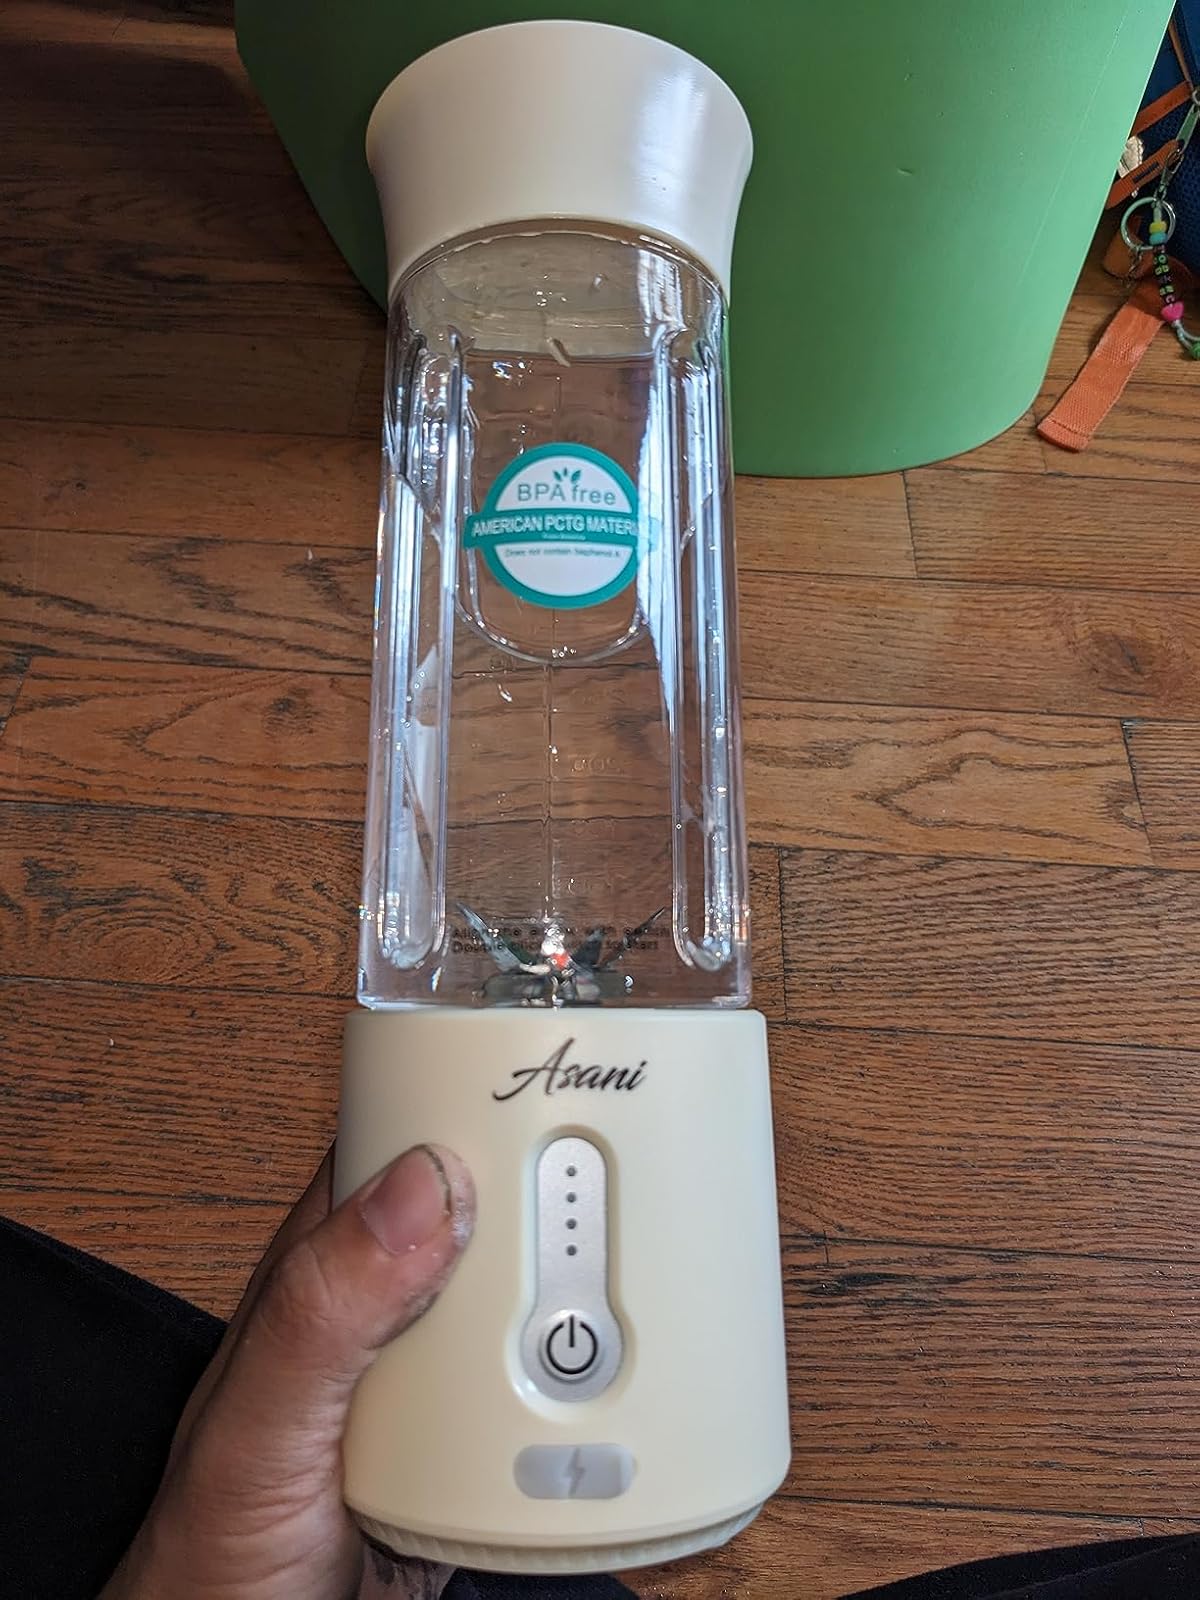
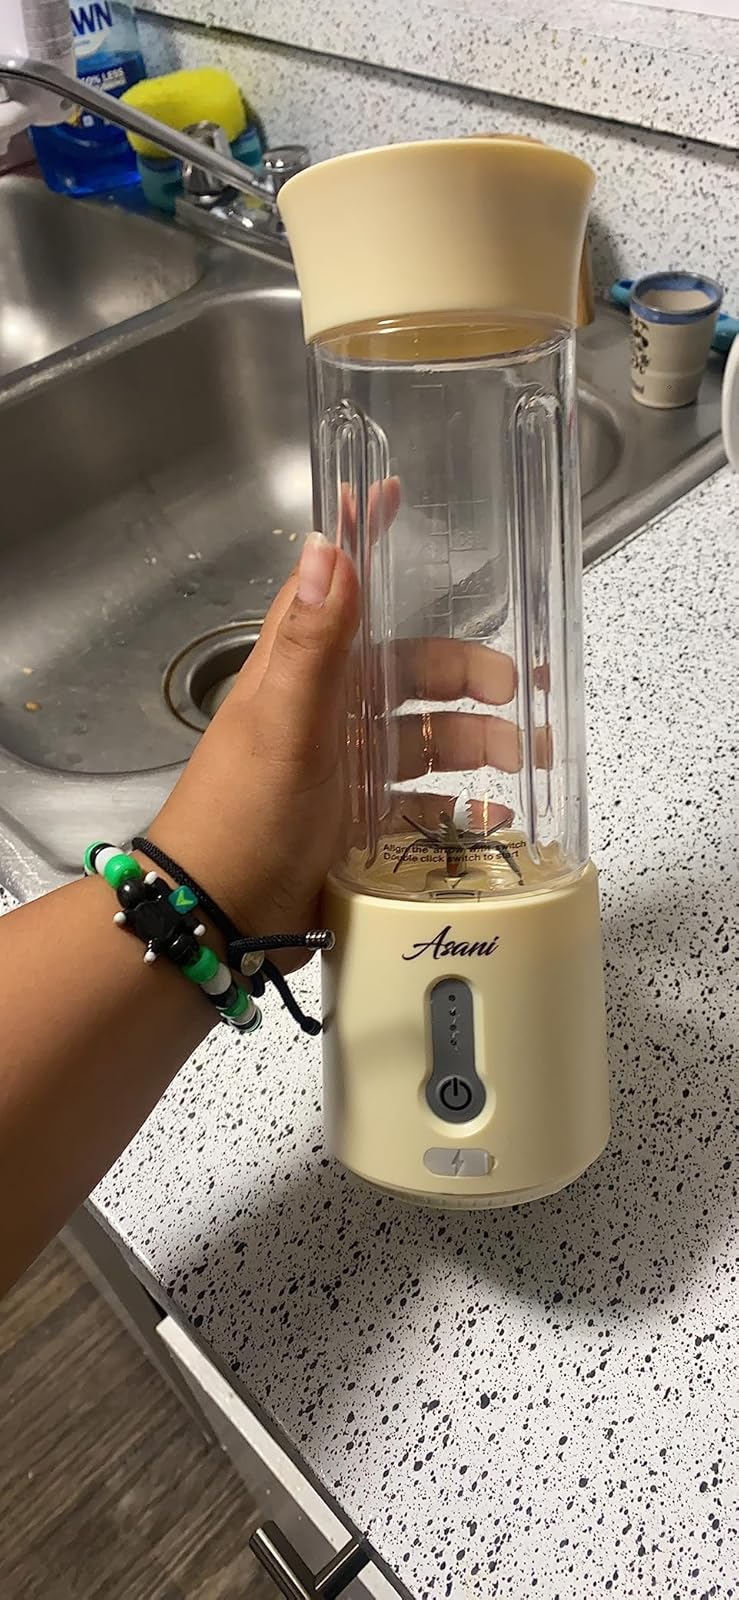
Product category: items_blender
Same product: yes